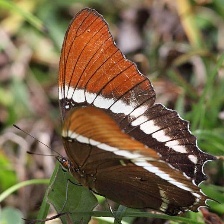
Species: BROWN SIPROETA